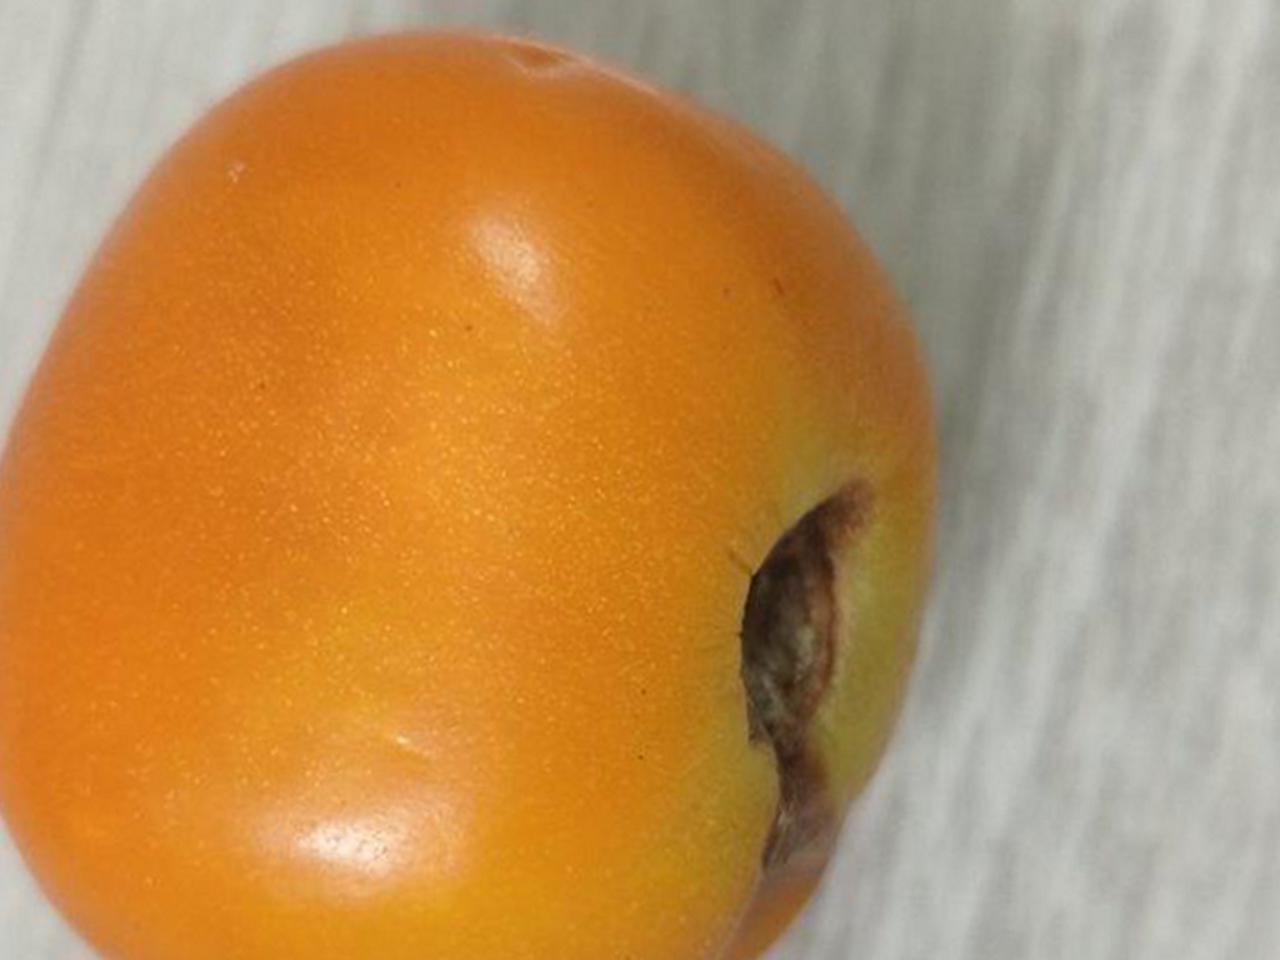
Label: Rotten